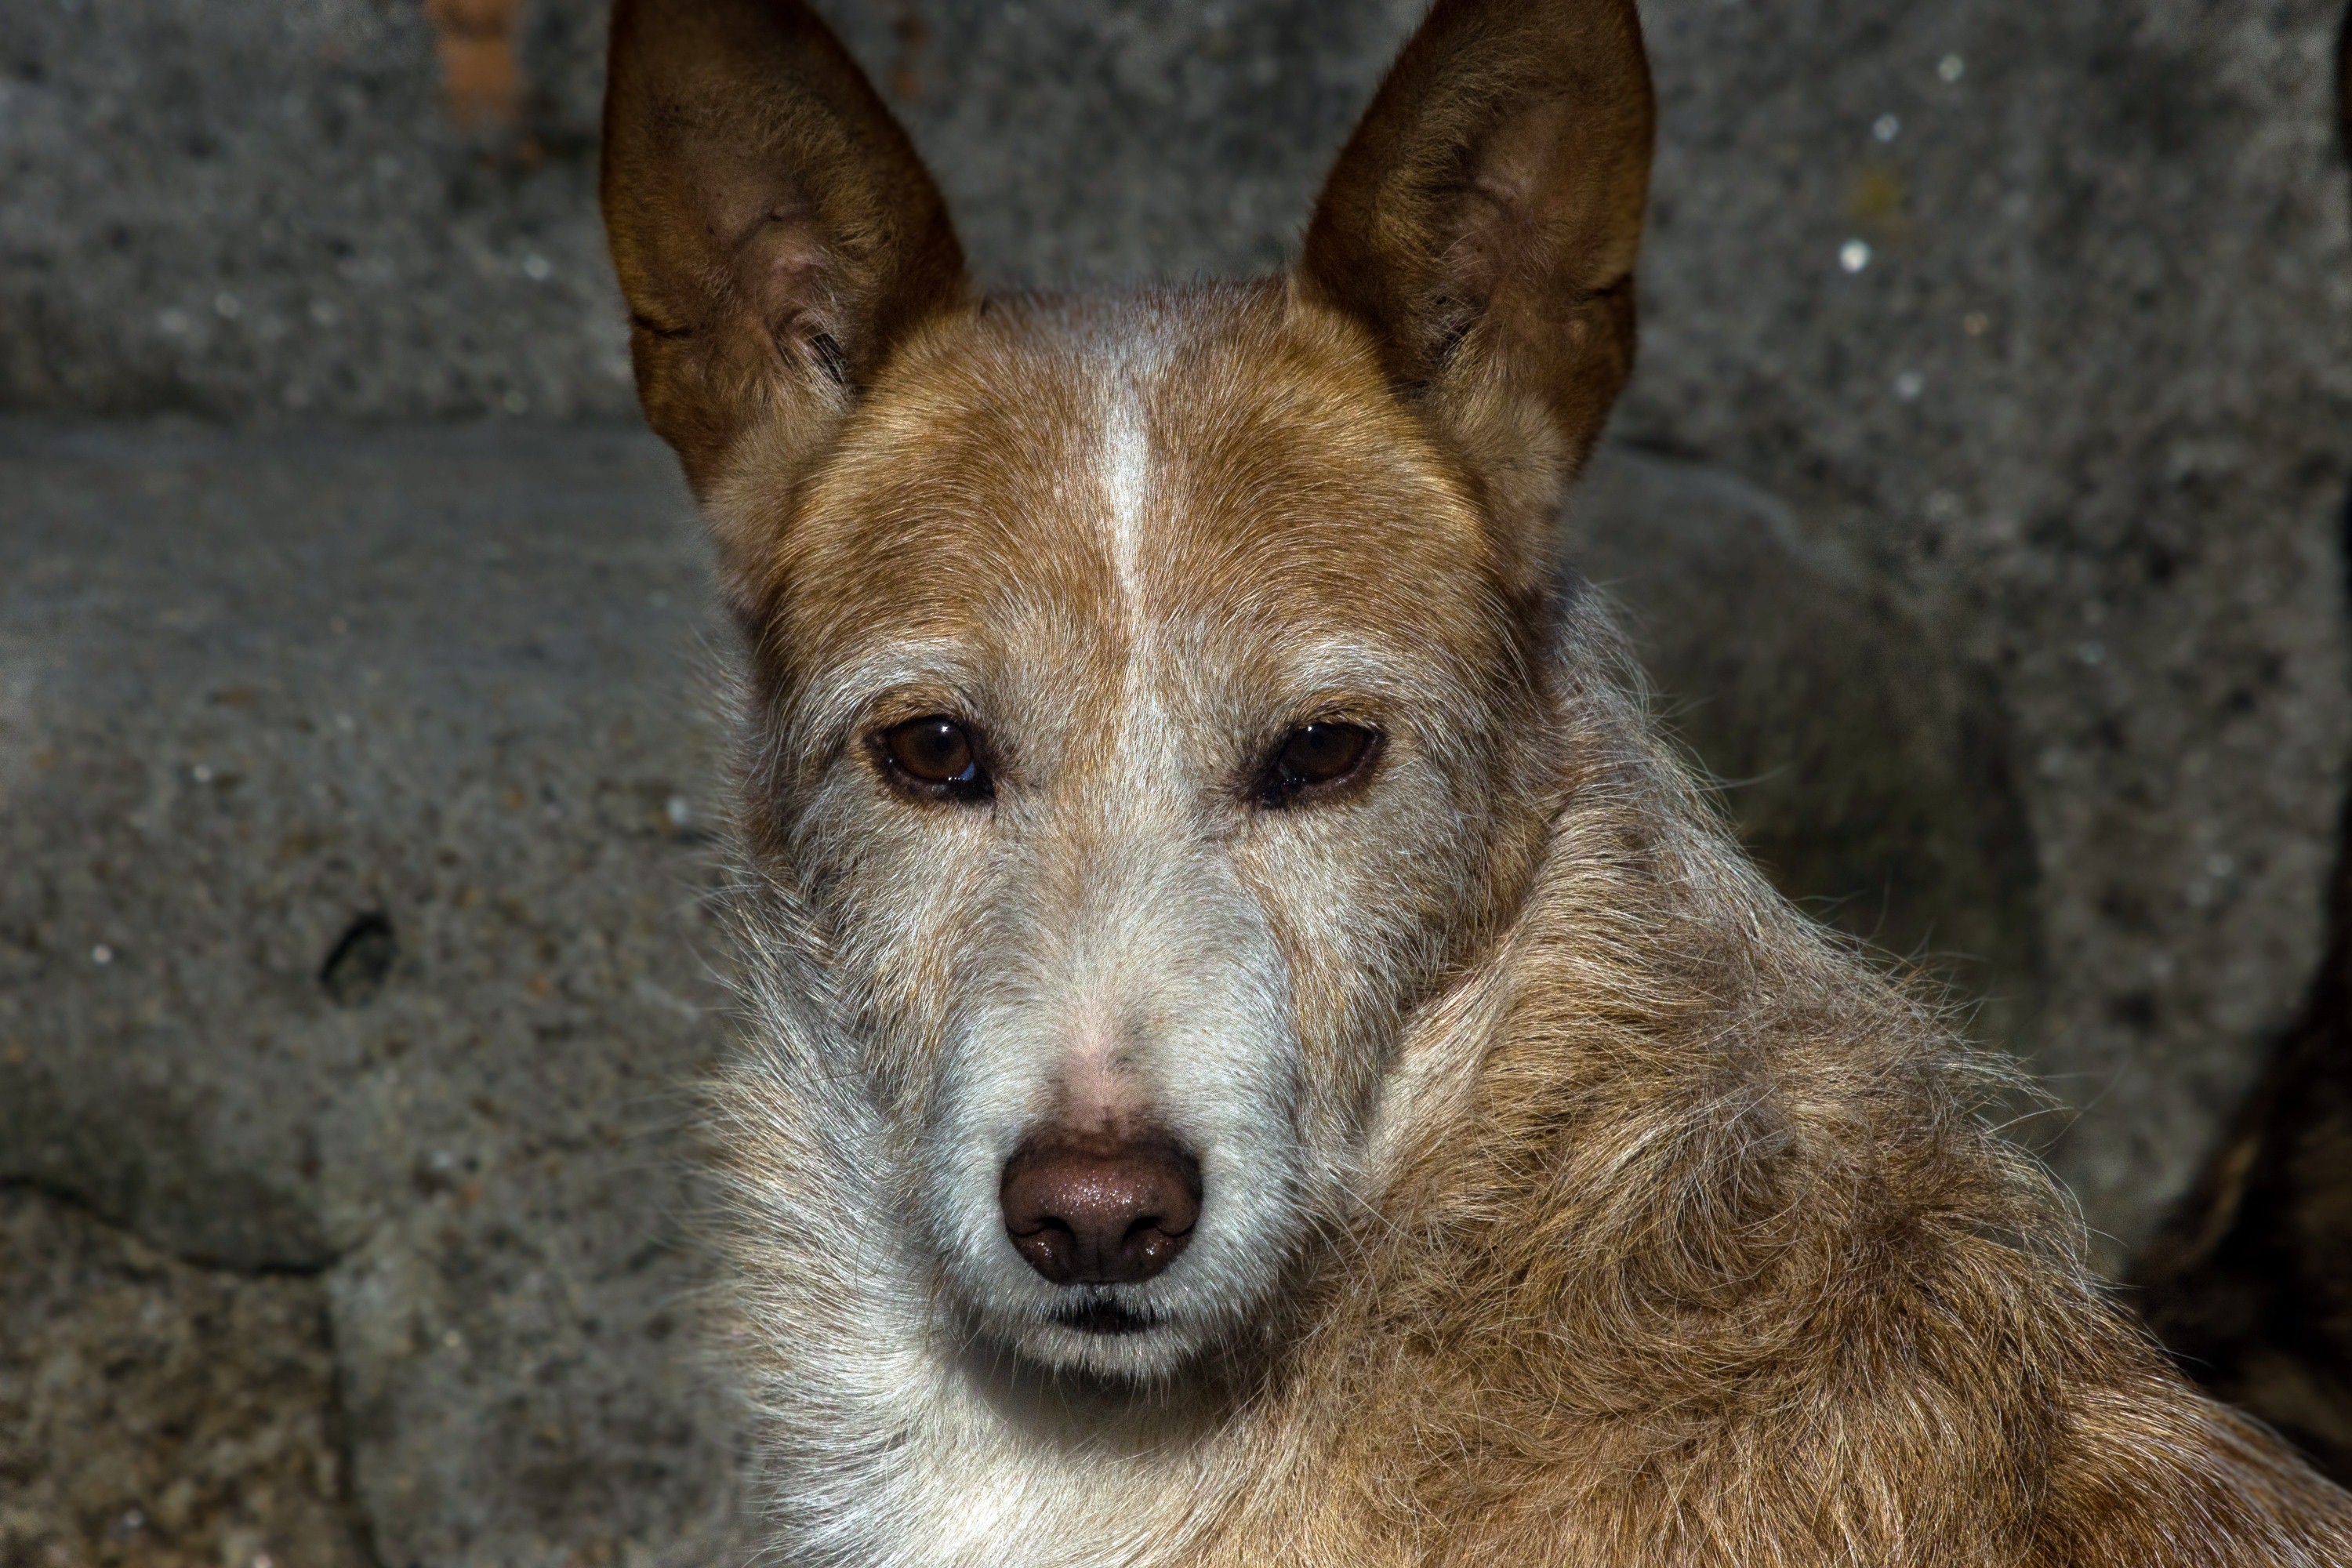
dog, photo, mammal, fauna, dogs, animals, vertebrate, a77, dog breed, g, ggl1, gaby1, xovesphoto, animales, perros, sonya77, sigma50500mm, 50500, xelodegalicia, sonya77v, gabrielcoru a, australian cattle dog, dingo, street dog, dog like mammal, red wolf, saarloos wolfdog, wolfdog, czechoslovakian wolfdog, dhole